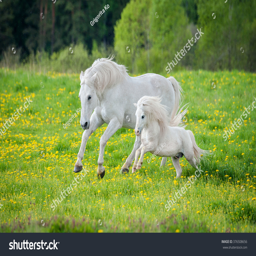
beautiful white horse with little pony running on the field with dandelions